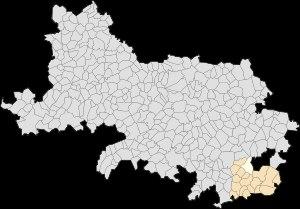
Beaumetz-lès-Cambrai est une commune française située dans le département du Pas-de-Calais en région Hauts-de-France.